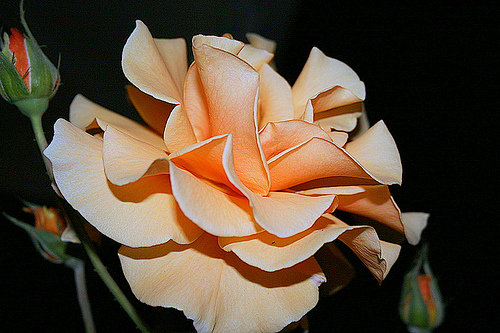
Flower: rose